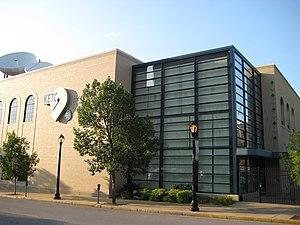
Grand Center, également communément appelé Grand Center Arts District est un quartier de Saint-Louis dans le centre historique de Midtown St. Louis situé du nord de la Saint Louis University et est inscrit dans le Registre national des lieux historiques. Familièrement reconnu et appelé Grand Center, le quartier fut officiellement nommé Covenant Blu-Grand Center. Le quartier est un membre du Global Cultural Districts Network.